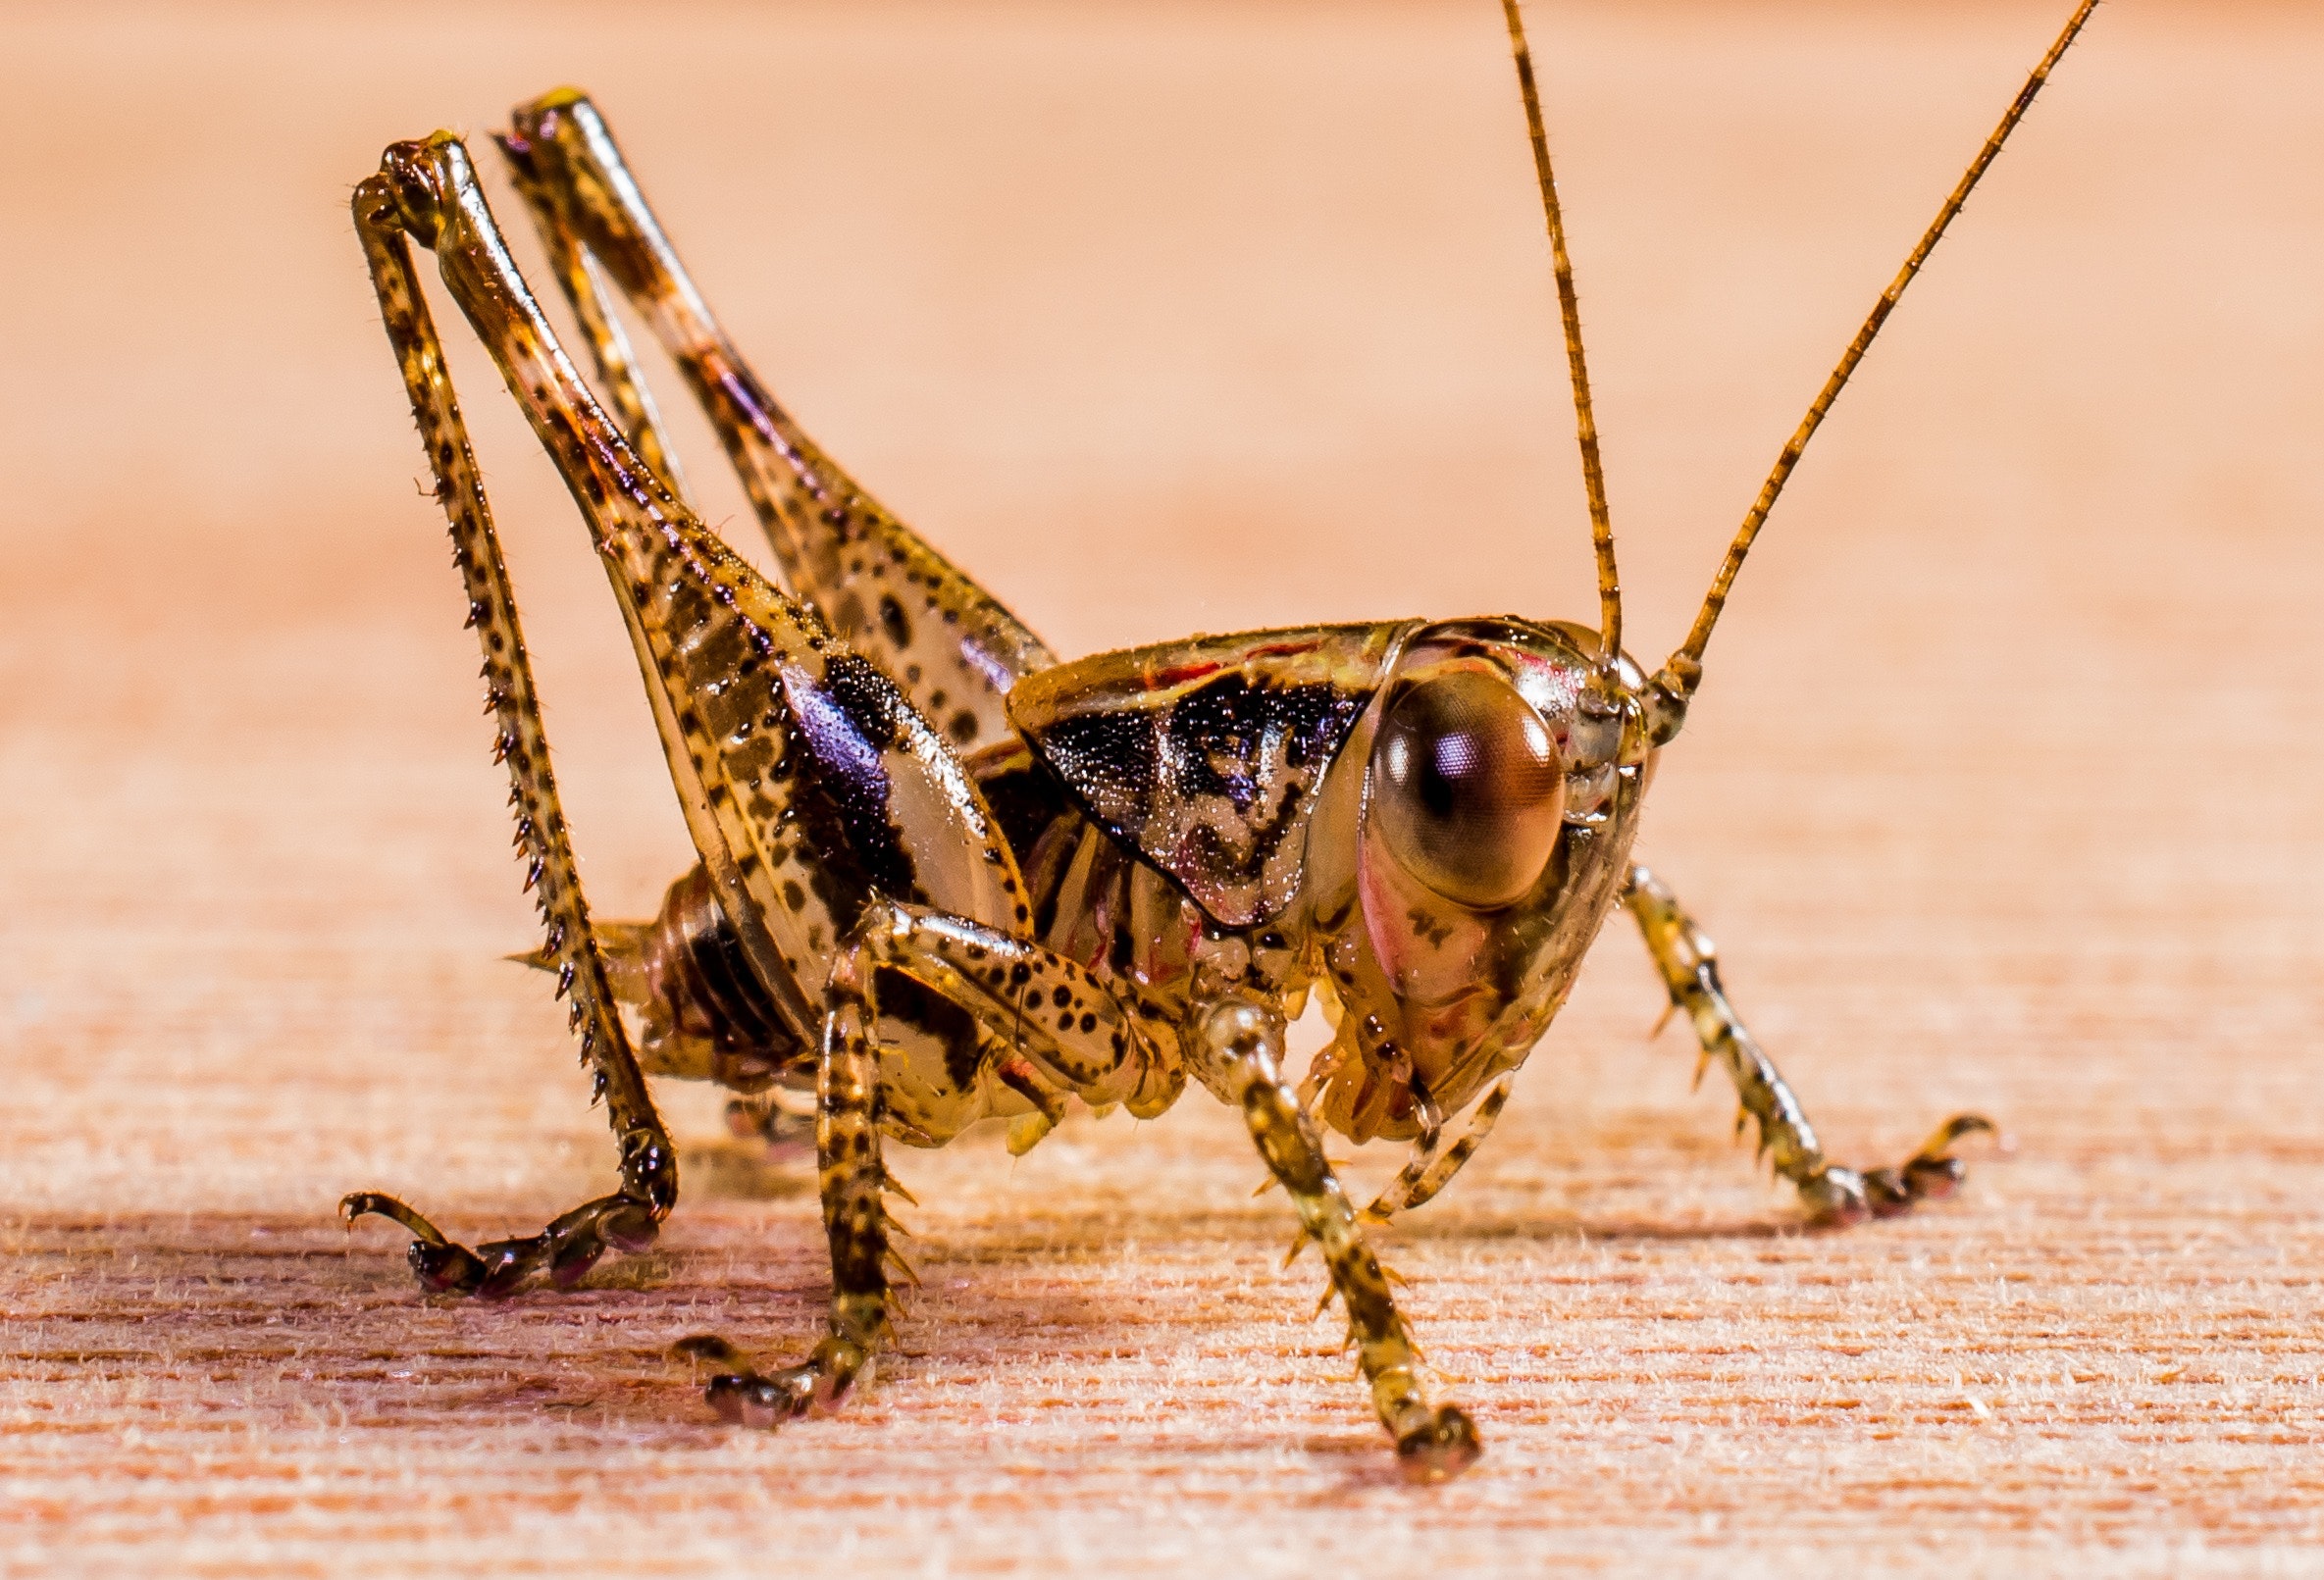
insect, locust, grasshopper, invertebrate, cricket like insect, macro photography, close up, wildlife, cricket, arthropod, organism, adaptation, pest, photography